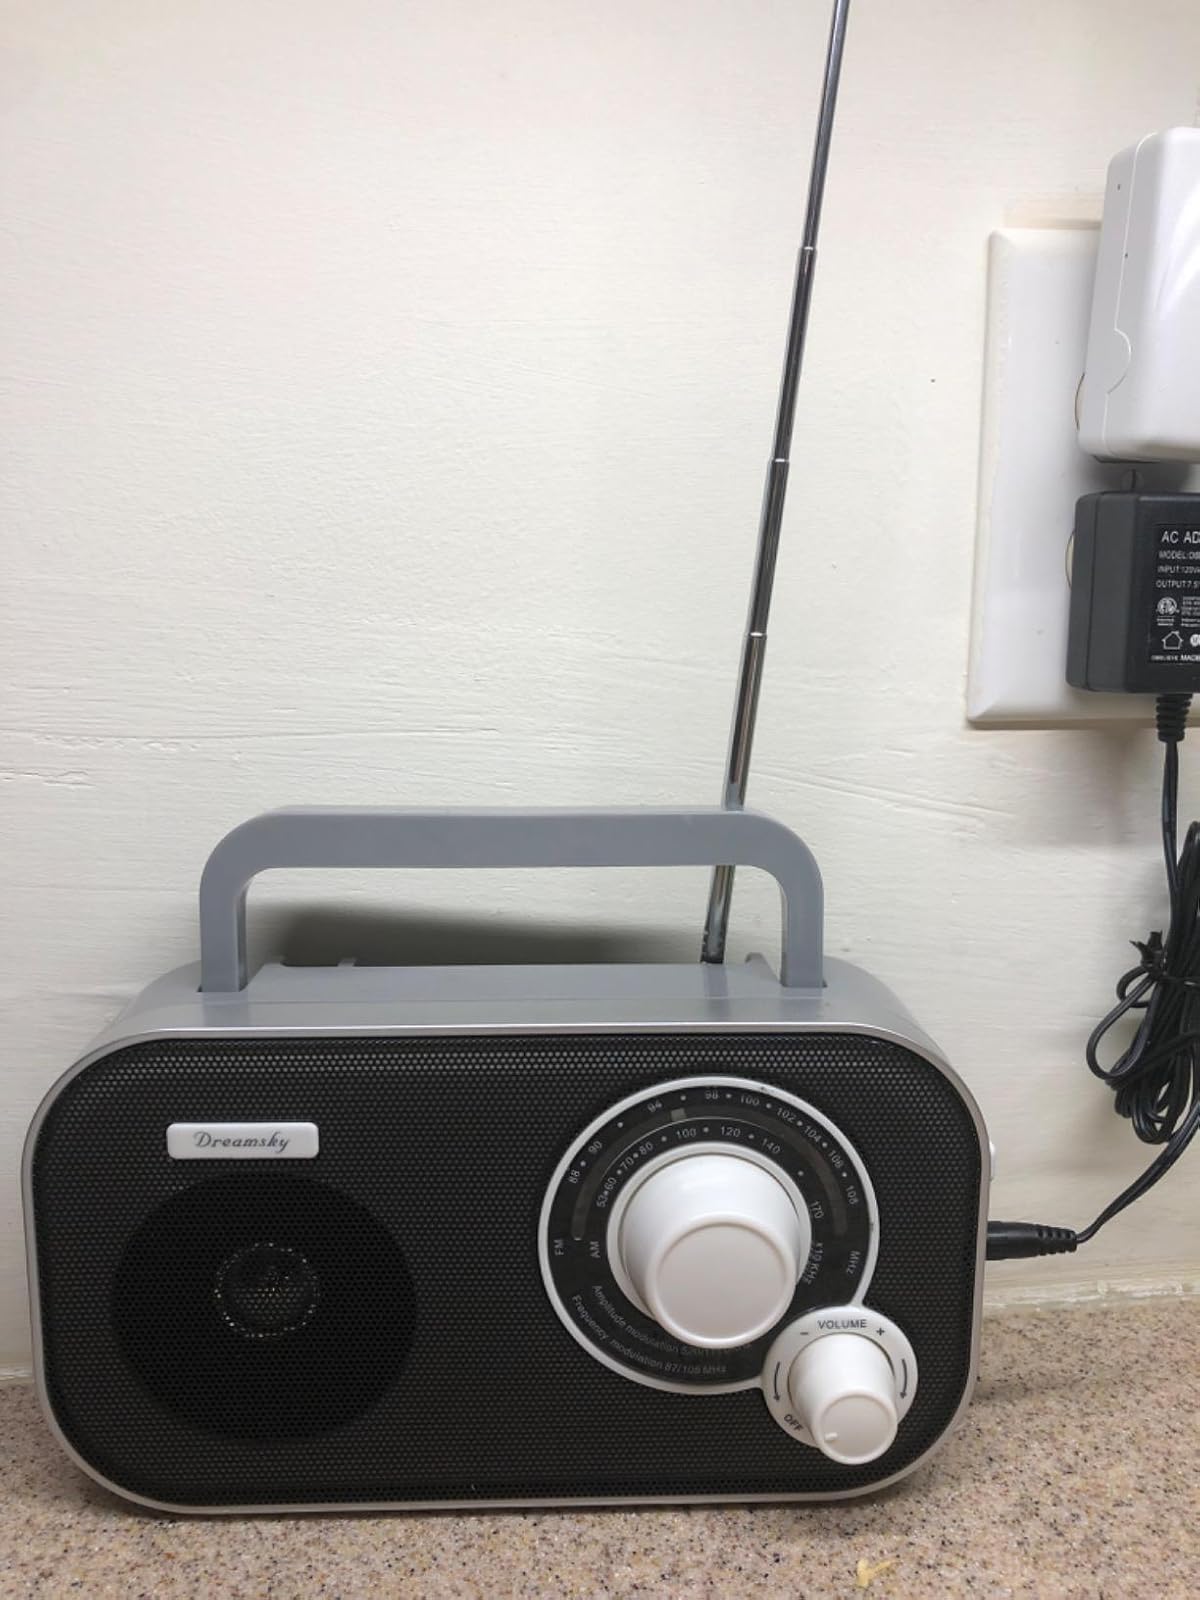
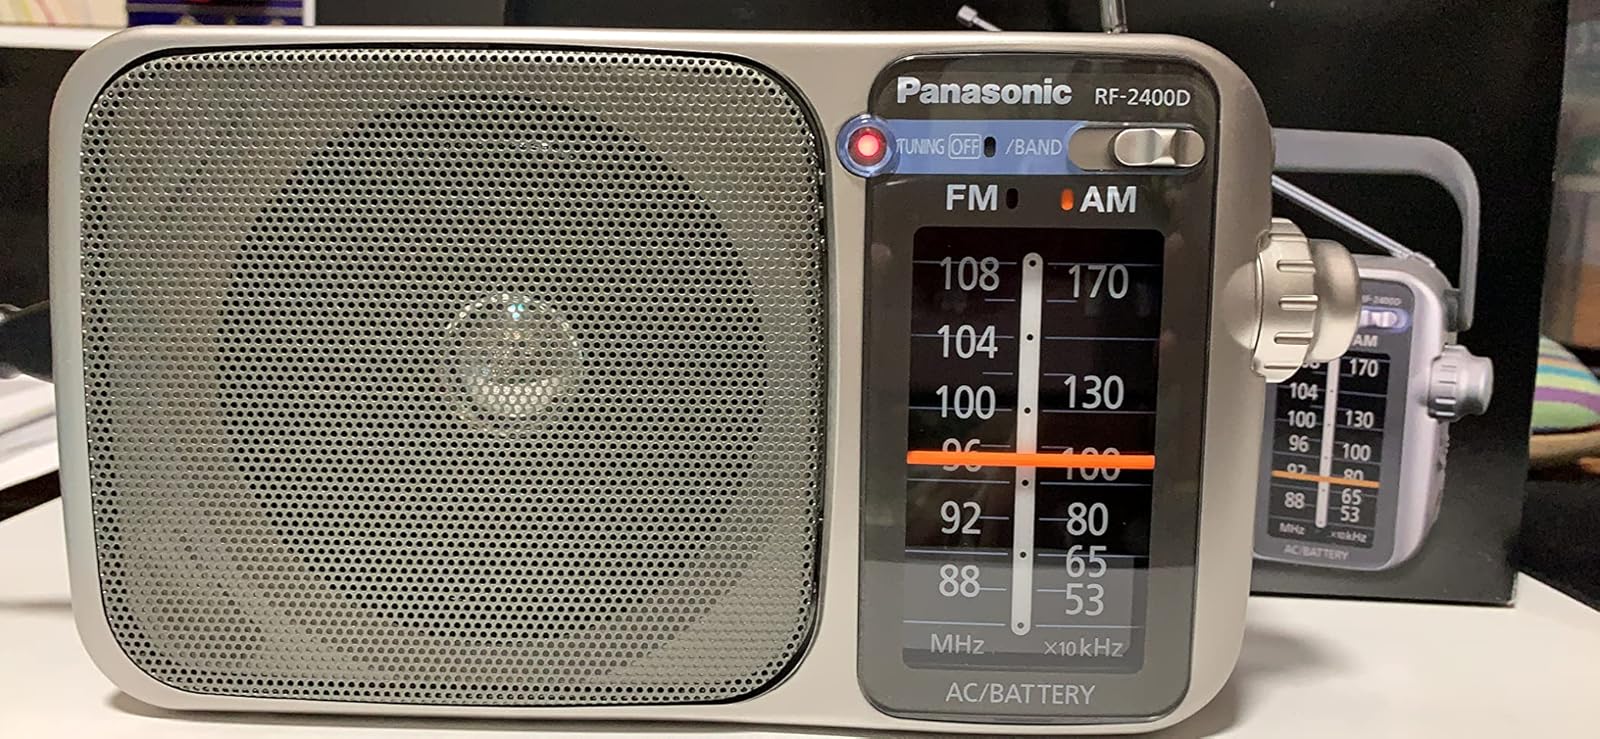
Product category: radio
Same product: no